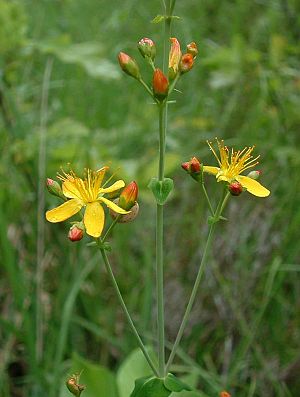
Smuk perikon
Smuk perikon er en flerårig, 30-60 cm høj plante i perikon-familien. Arten kendes blandt andet på, at blomsterne, der er 1,5-2 cm i diameter, har omvendt ægformede bægerblade med kortstilkede kirtler i randen. I Danmark findes smuk perikon hist og her på lysåbne skrænter, hedebakker og i egekrat, især i Syd- og Østjylland.